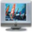
Label: television